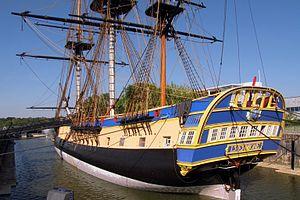
Reconstitution de la Frégate Hermione, au port de Rochefort sur Mer (France). Vue de la dunette où se trouvent le logement des officiers.
Le patrimoine maritime est une notion relativement récente, liée à l'émergence de patrimoines connexes comme le patrimoine industriel. On peut le définir ainsi : « Le patrimoine maritime comprend l’ensemble des éléments matériels ou immatériels liés aux activités humaines qui ont été développées dans le passé, récent ou plus lointain, en relation avec les ressources et le milieu maritimes. »
L’Hermione est une réplique du navire de guerre français Hermione, un trois-mât carré, en service de 1779 à 1793, reconstruite dans l'ancien arsenal de Rochefort à partir de 1997 et lancée en eaux salées le 7 septembre 2014.